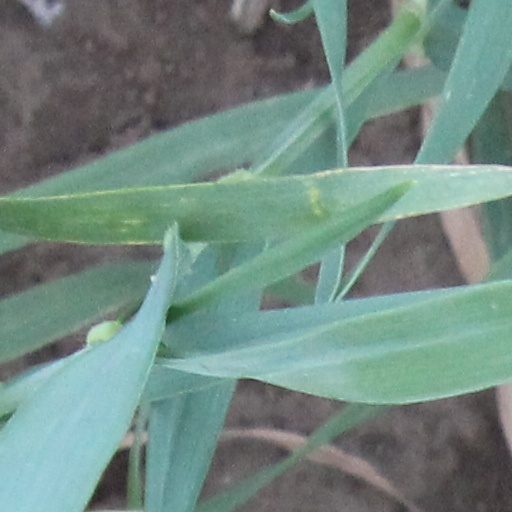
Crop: wheat